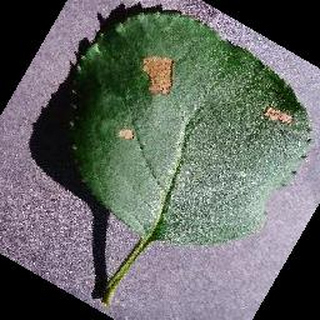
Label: apple_black_rot